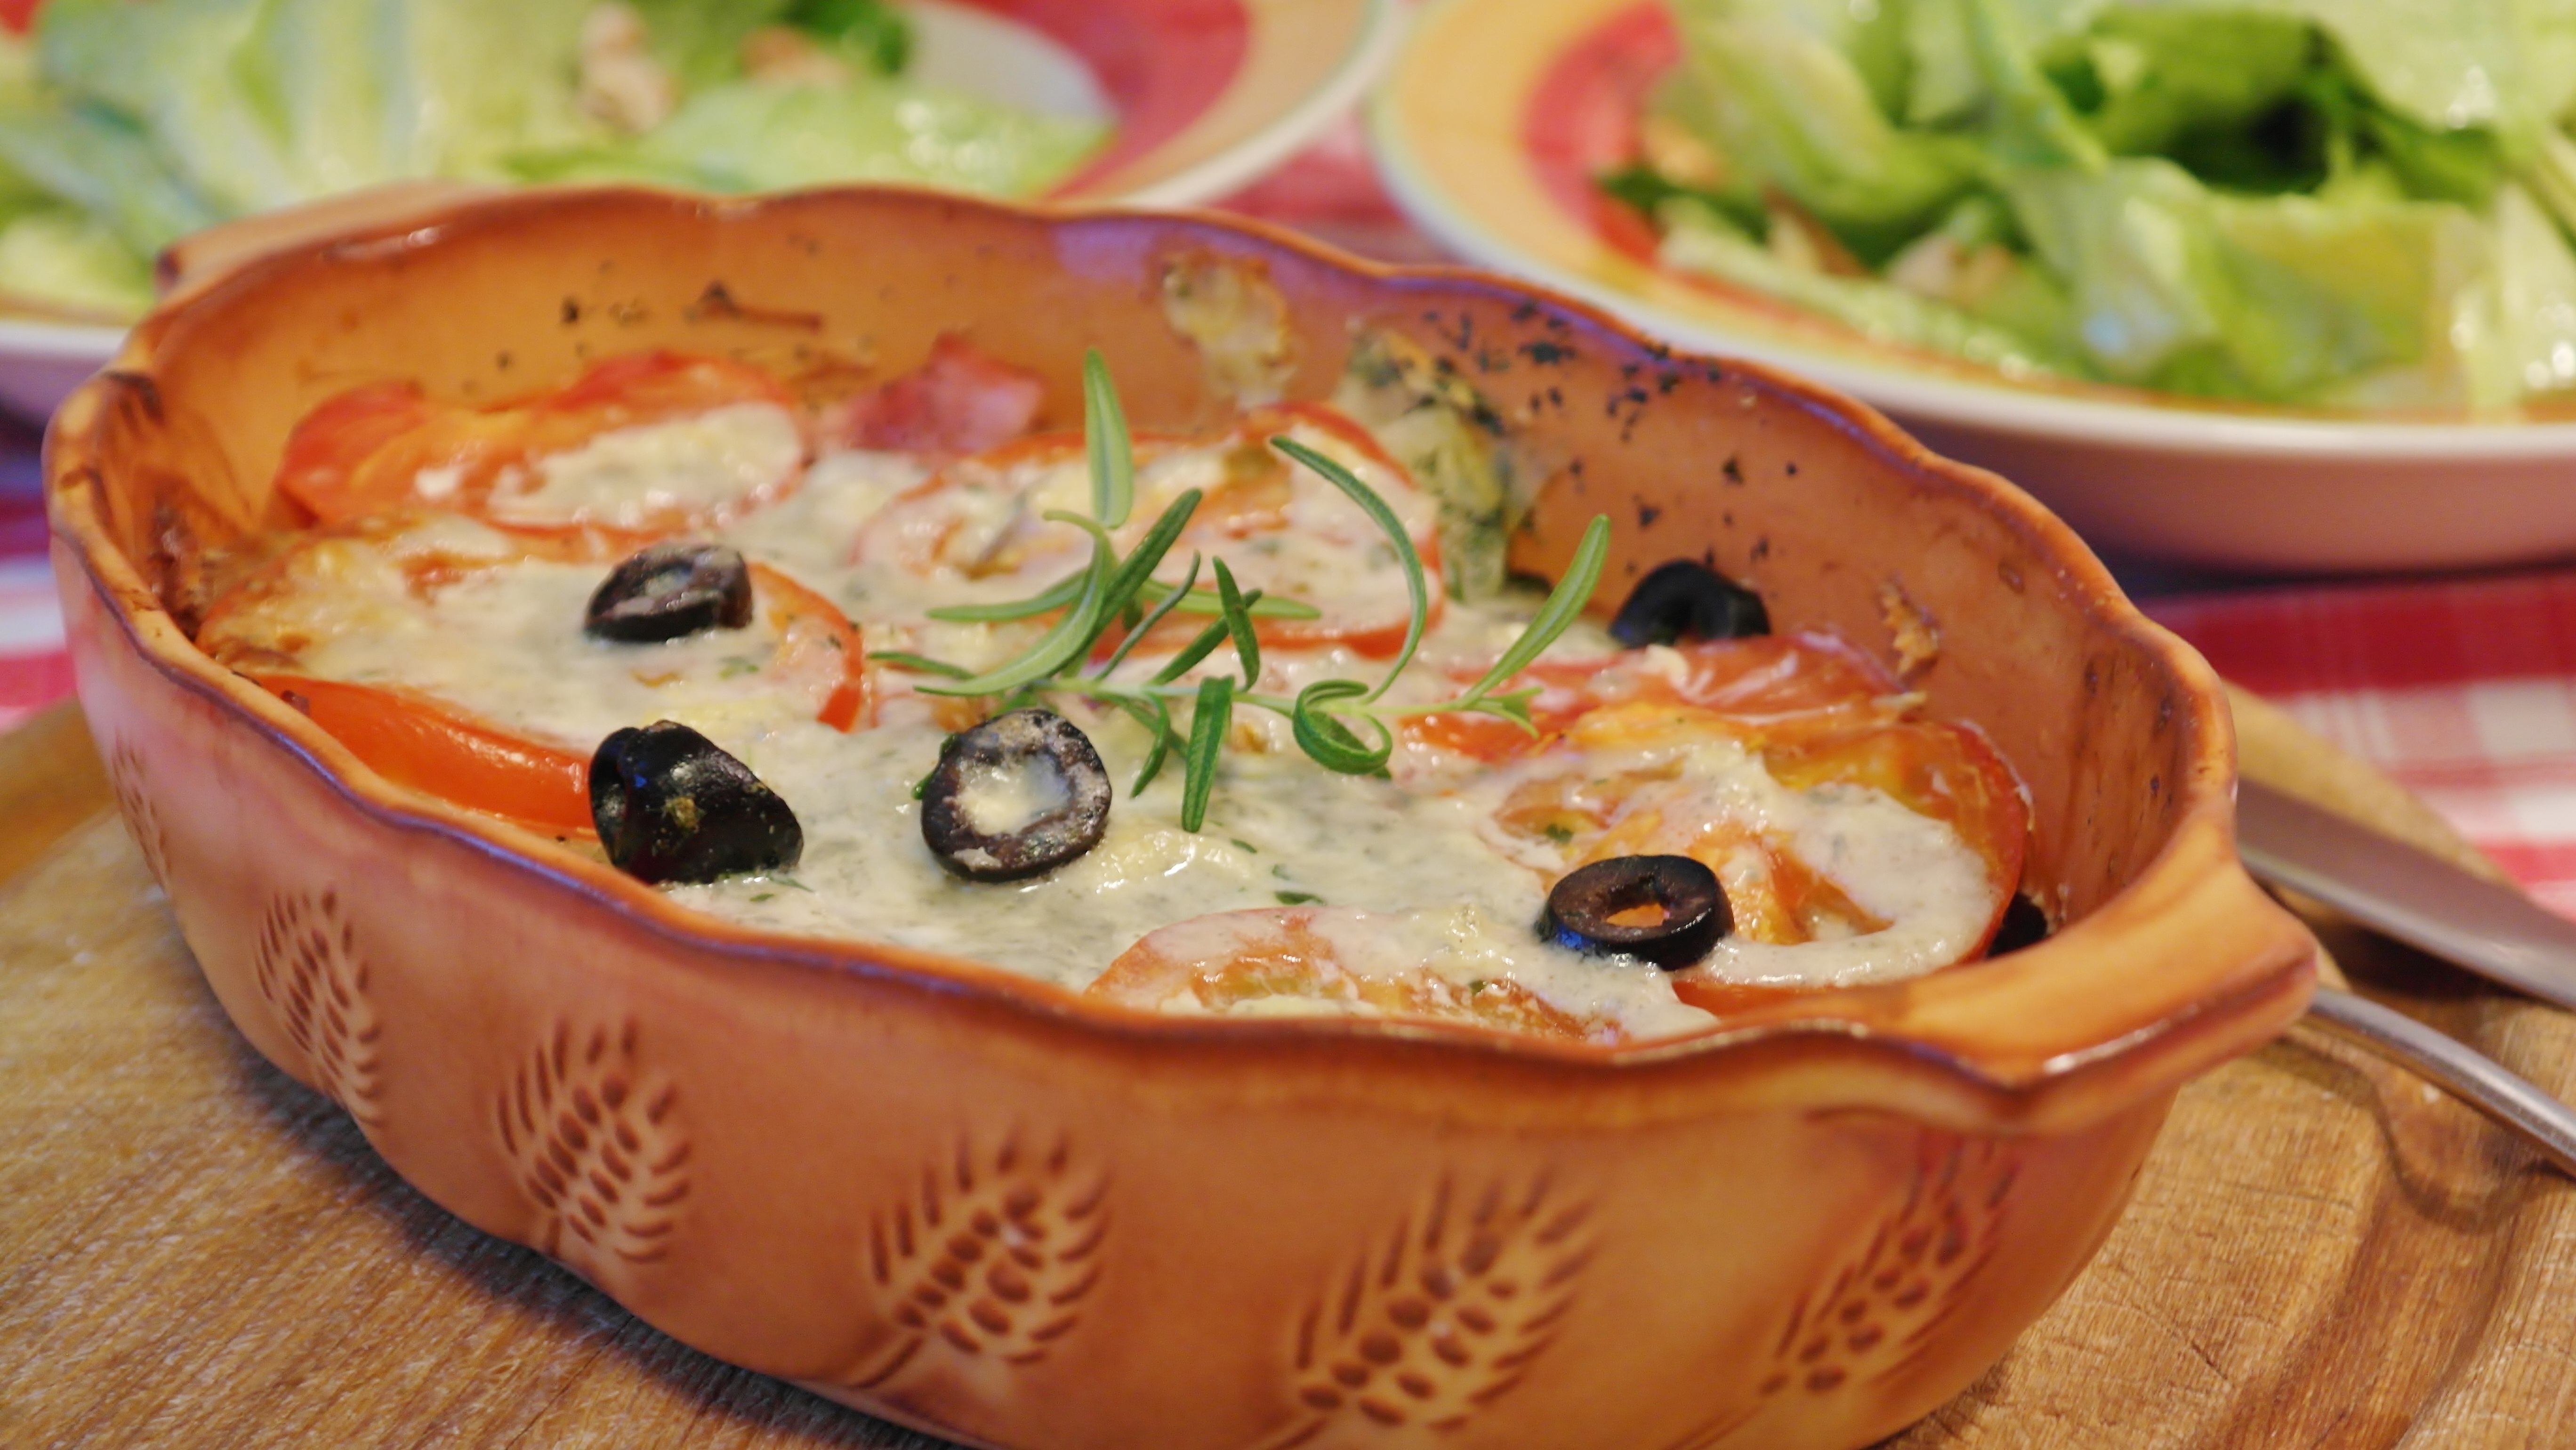
dish, meal, food, salad, green, red, produce, vegetable, plate, recipe, eat, lunch, cuisine, cheese, cook, nutrition, tomatoes, olives, frisch, kohlrabi, hunger, au gratin, gratin